Tharparkar

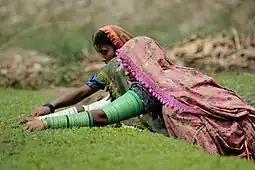
Thari women working in a field

Despite the arid climate and generally poor conditions for growing crops, the majority of the Thari people are employed by some form of farming. Most of the area relies on scant rainfall to irrigate farmland, however, in some areas of Nagarparkar taluka, tube wells are used. 1,014,000 (50.4%) of the district's 2,011,000 hectares of land are cultivated.